Applethorpe Farm

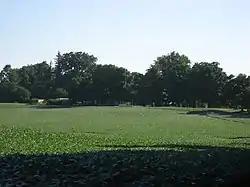
Driveway view of the farm buildings

Applethorpe Farm is a historic farmstead in northeastern Ross County, Ohio, United States. Located along Whissler Road north of the unincorporated community of Hallsville, it was established by the family of John Buchwalter in the early years of the nineteenth century. Among the region's earliest settlers, the Buchwalters erected a large log building soon after taking possession of the property. As the years passed, the farm acquired the name of "Applethorpe" because its grounds included the first apple orchard in Ross County.